2013 Boston Red Sox season

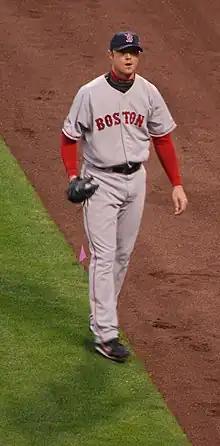
Opening Day starter Jon Lester

The 2013 Red Sox season opened on April 1, with an afternoon road game against the New York Yankees. Jon Lester went five innings, leading to an 8–2 win for the Red Sox. This was Boston's first Opening Day victory since 2010.